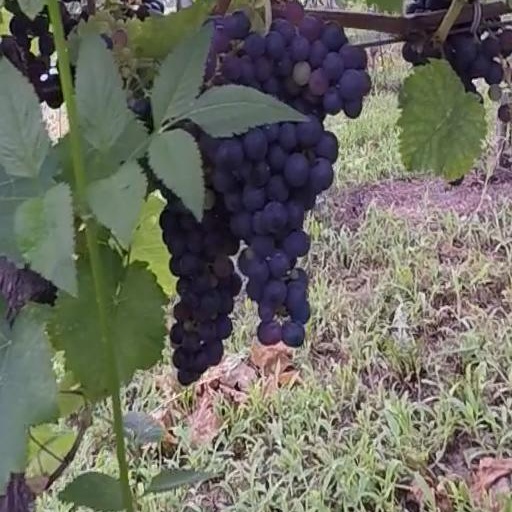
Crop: grape